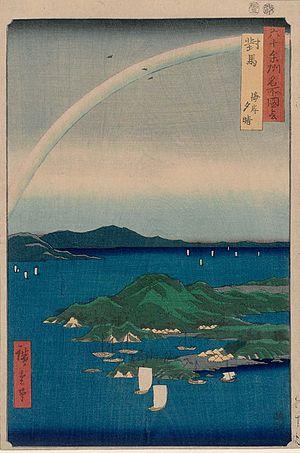
Tsushima, en coréen : 대마도, est une île japonaise située aux abords du détroit de Tsushima. Elle dépend de la préfecture de Nagasaki dont elle est la plus grande île avec une superficie de 696,26 km².
Les Vues des sites célèbres des soixante et quelques provinces du Japon forment une série d’estampes ukiyo-e du peintre Hiroshige. Publiée de 1853 à 1856 par la maison d’édition Koshihei, la série est composée de soixante-neuf estampes et d’une page de sommaire. Elle illustre soixante-huit provinces du Japon, ainsi que la capitale Edo.